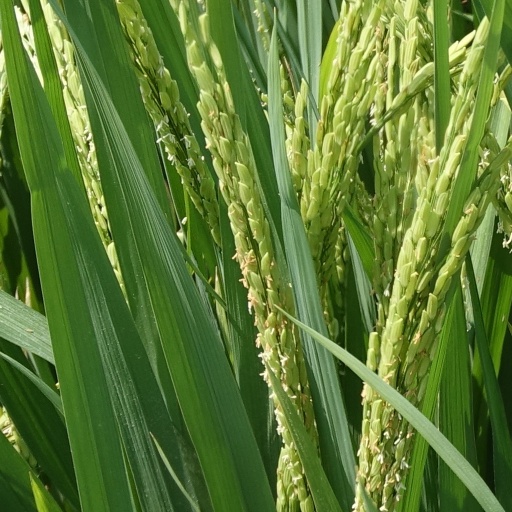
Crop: rice